Spike Slawson

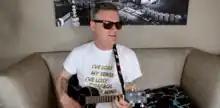
Spike Slawson performing "Crazy for You" by Madonna in a Punks in Vegas session of 2015.

He later was in Me First and the Gimme Gimmes (a cover band/'supergroup' consisting mainly of members of Fat Wreck bands) formed in 1995. Slawson is the lead singer for the group. From 1997 to 2012, he was the bassist for Swingin' Utters. He also plays bass in Filthy Thieving Bastards, sings and plays bass for the Re-Volts, sings and plays ukulele for Uke-Hunt, and sings for Los Nuevos Bajos, a Latin Post-Punk outfit that cover mostly classic Boleros, started by Slawson and a group of Panamanian musicians in 2018.